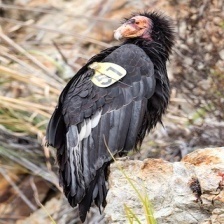
Species: CALIFORNIA CONDOR
Scientific name: GYMNOGYPS CALIFORNIANUS
ImageNet parent category: vulture